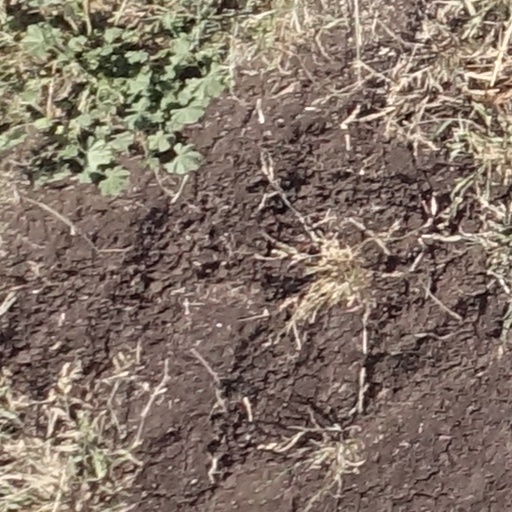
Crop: sorghum